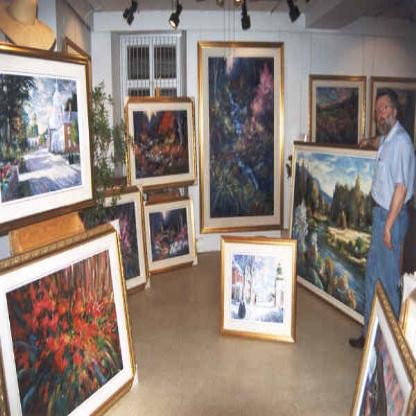
Scene: Indoor